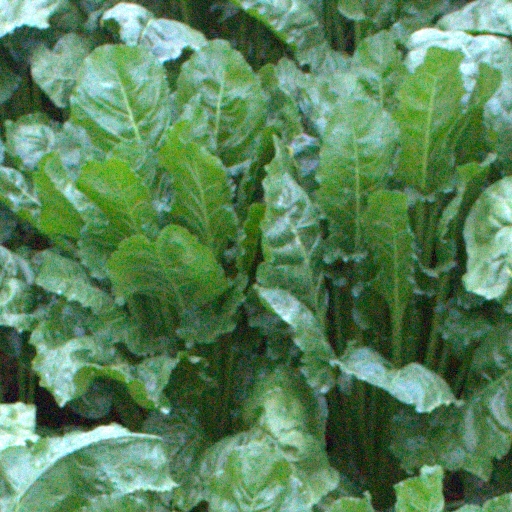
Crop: sugar beet